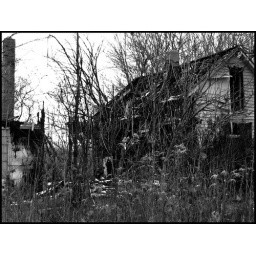
burned house in black and white